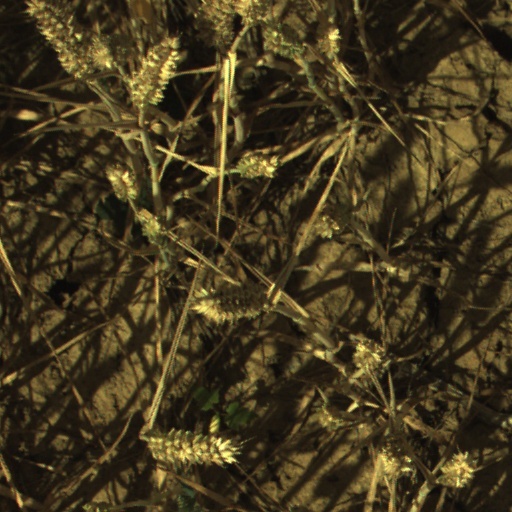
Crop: wheat